Estadio Único Diego Armando Maradona

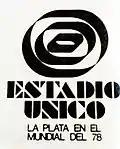
Poster displaying a logo for the project of a stadium in La Plata which would be a venue for the 1978 World Cup. It was finally dismissed

The idea of the project began in 1947 when Governor Domingo Mercante expropriated the property located at the junction of Roads 32 and 25 and formed the La Plata Sports Complex.